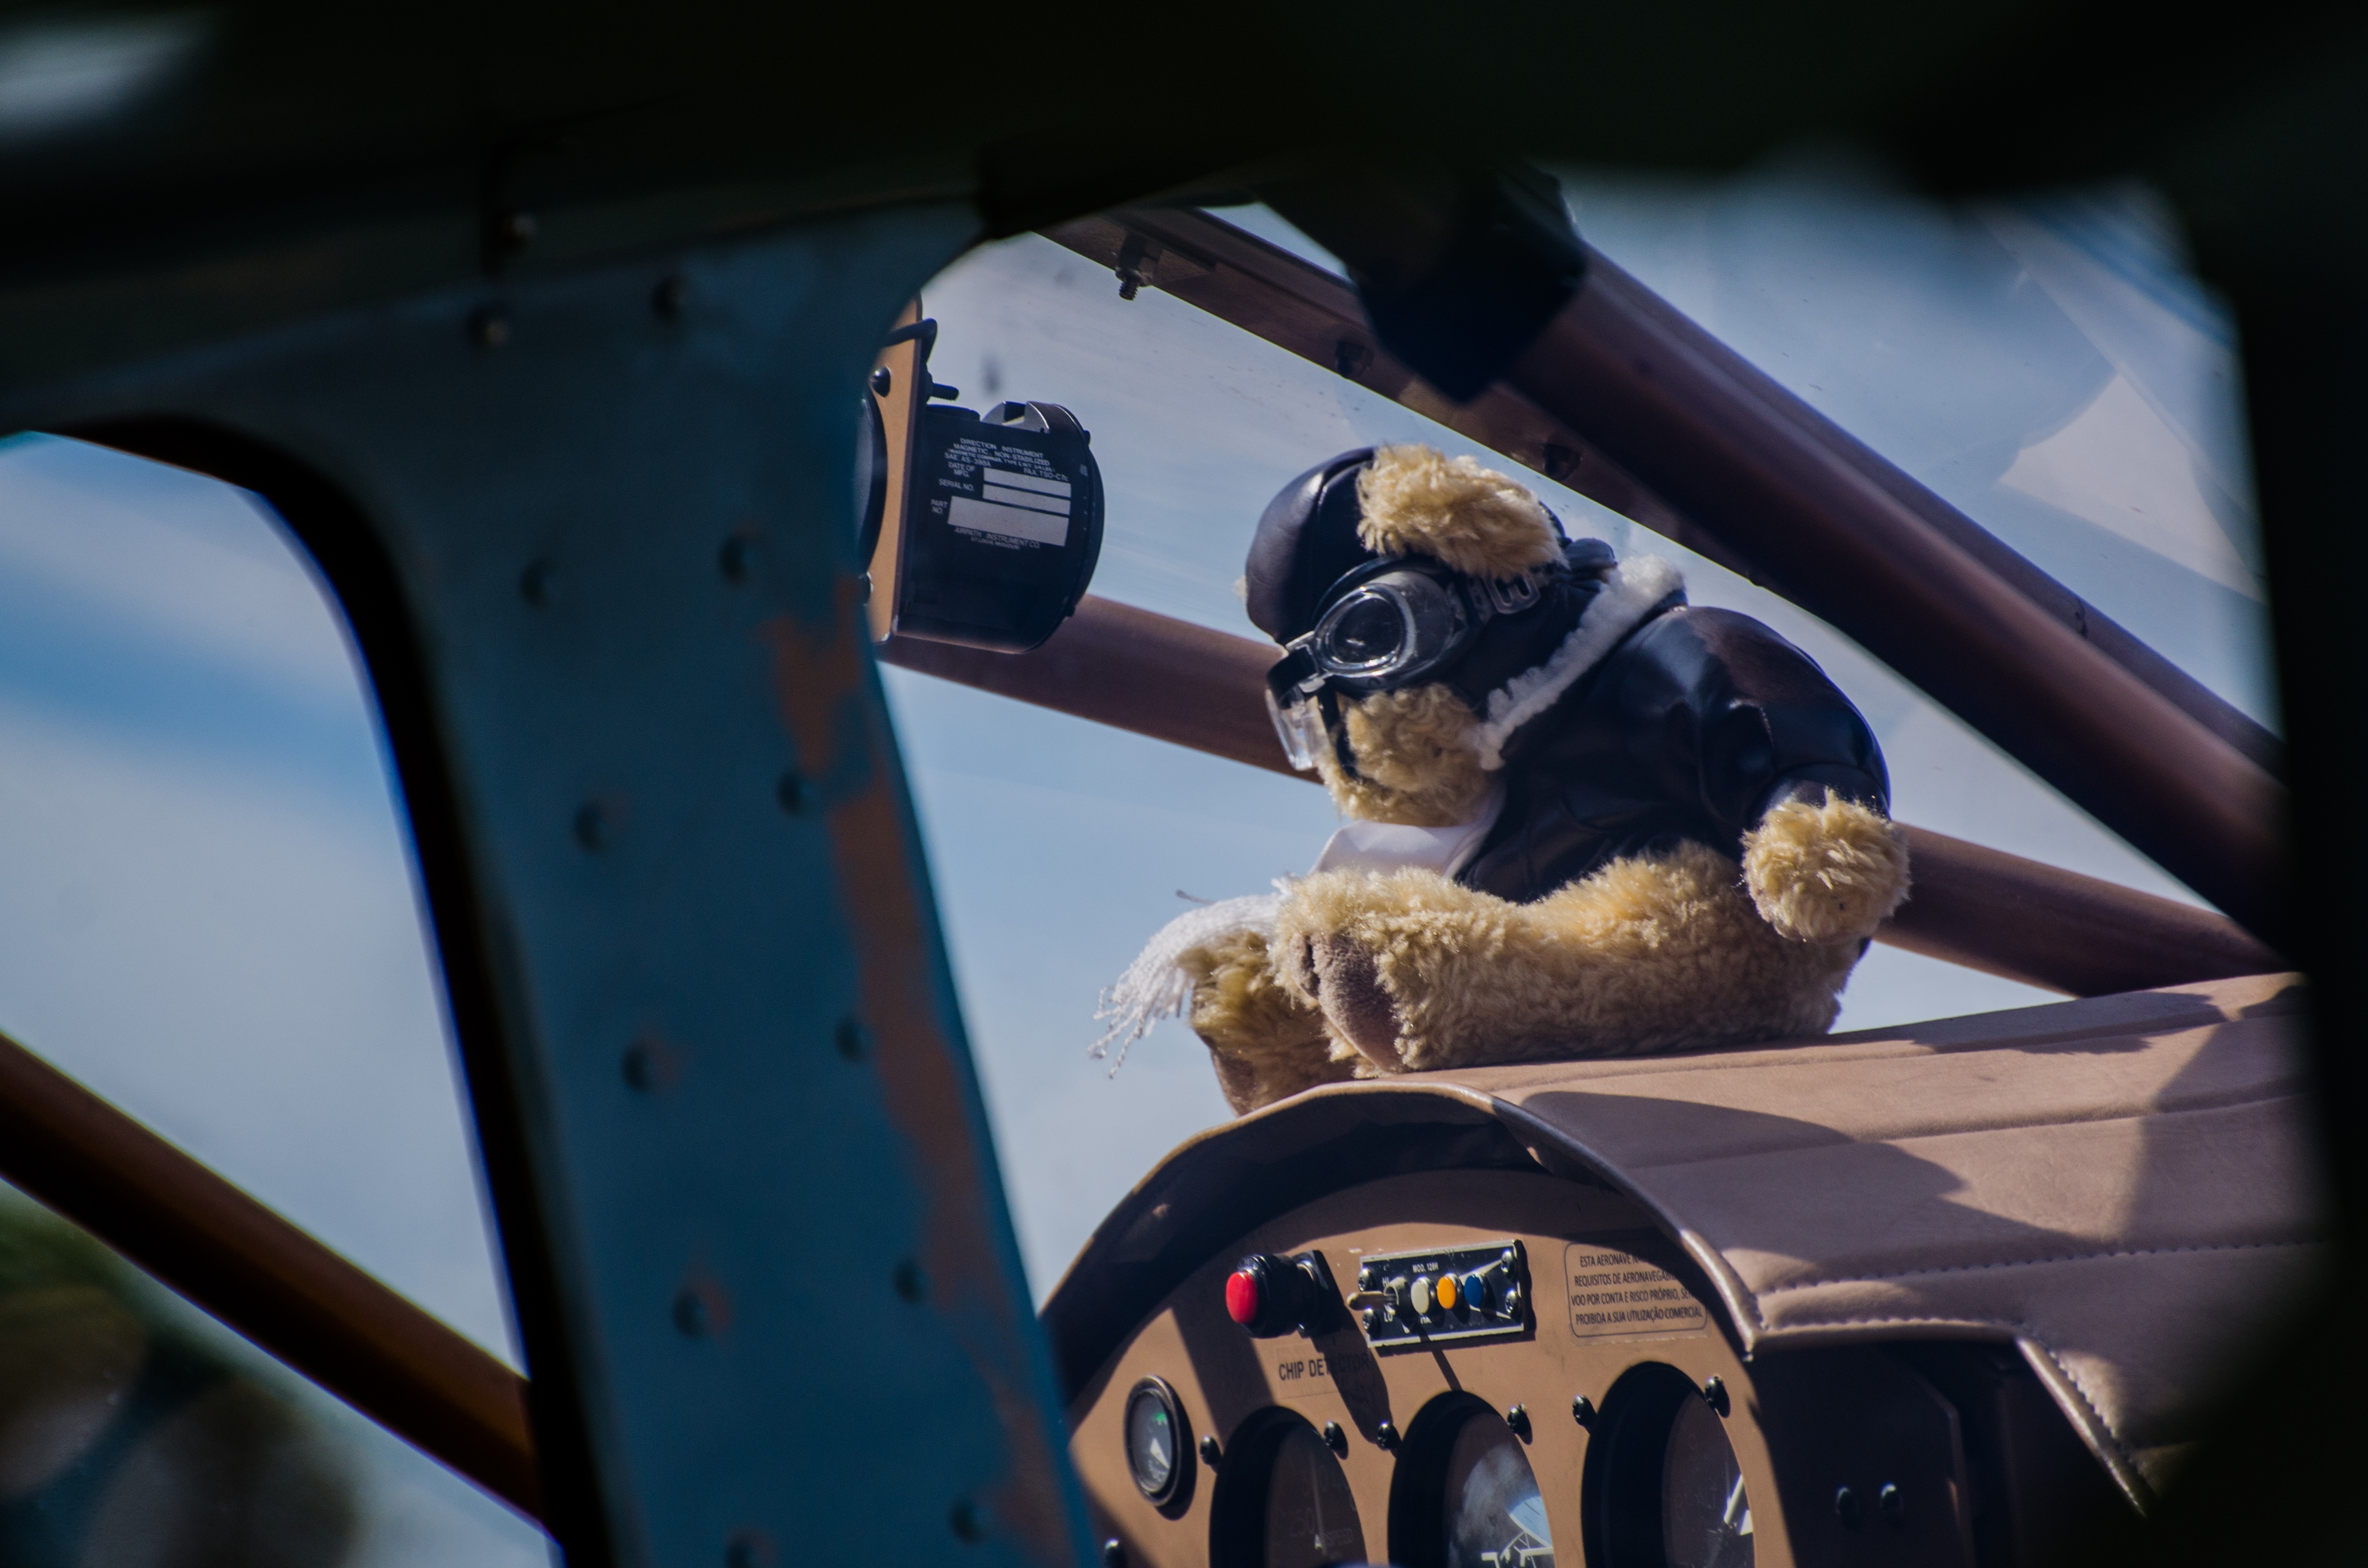
car, driving, plane, bear, vehicle, aviation, screenshot